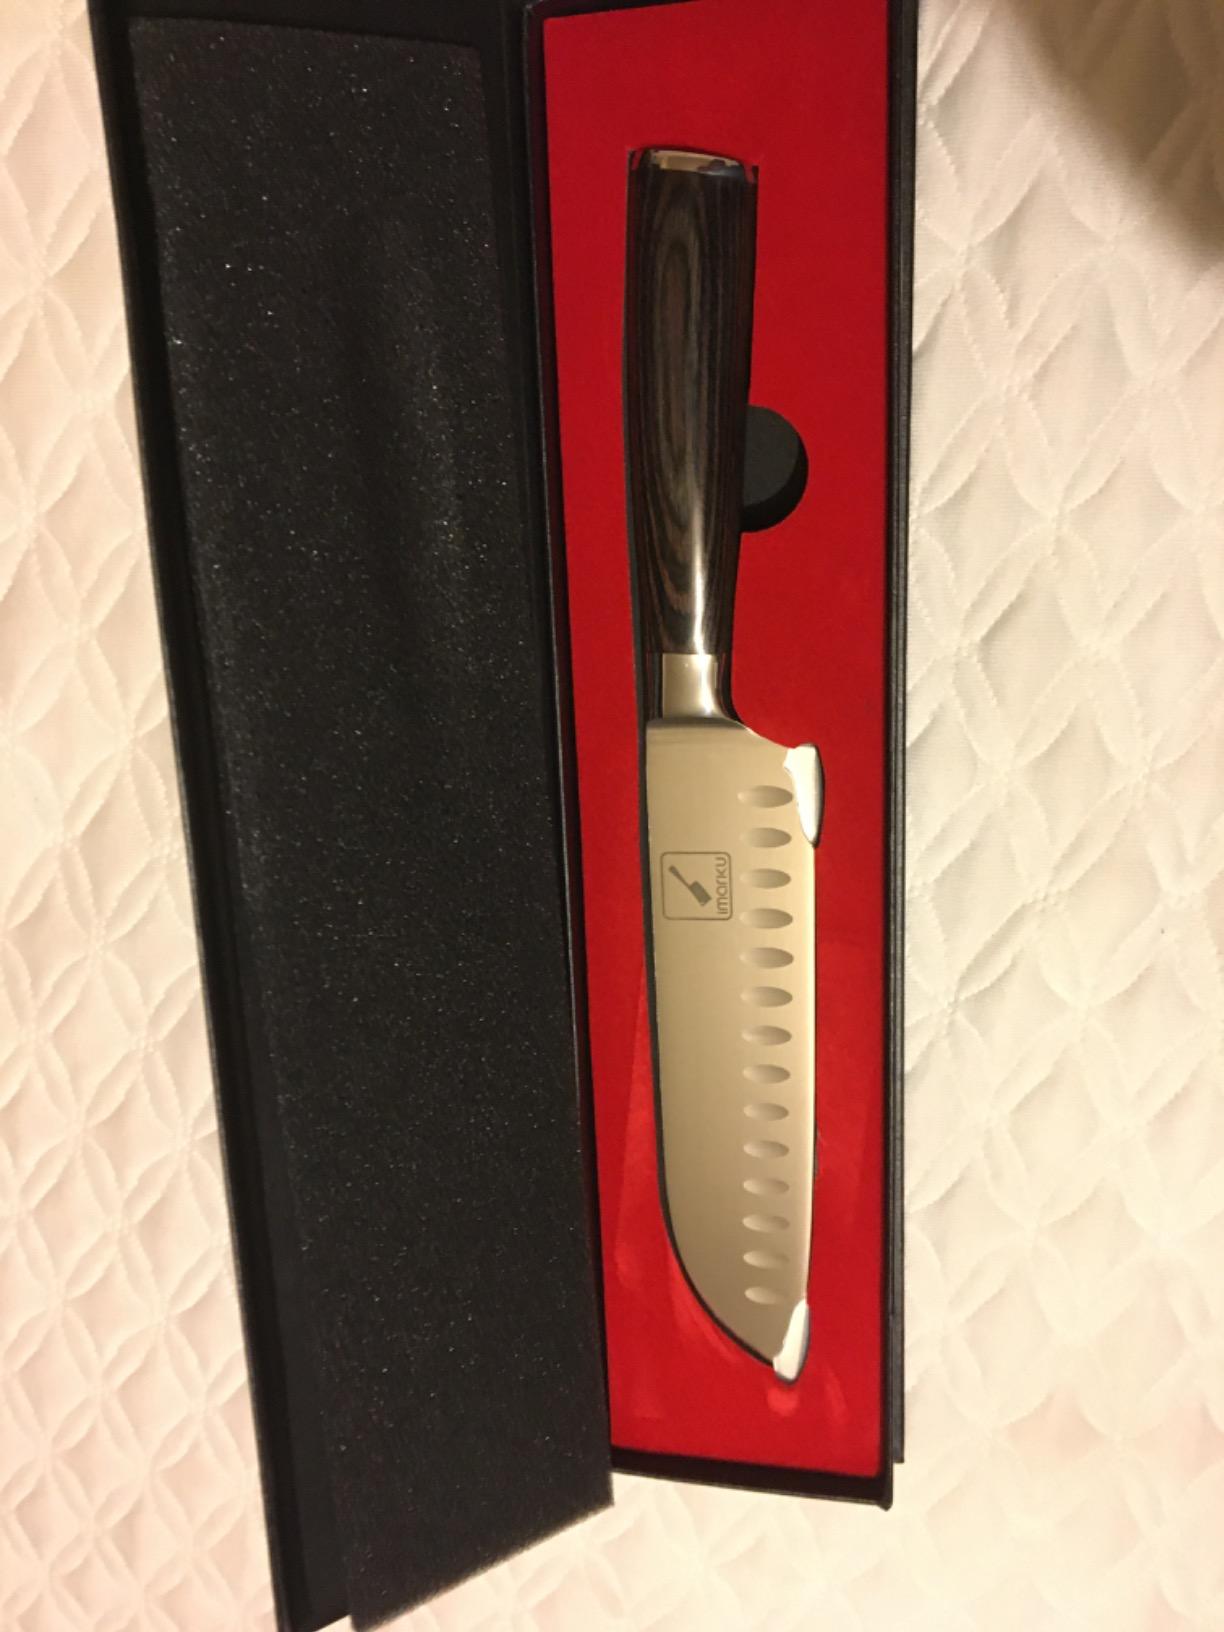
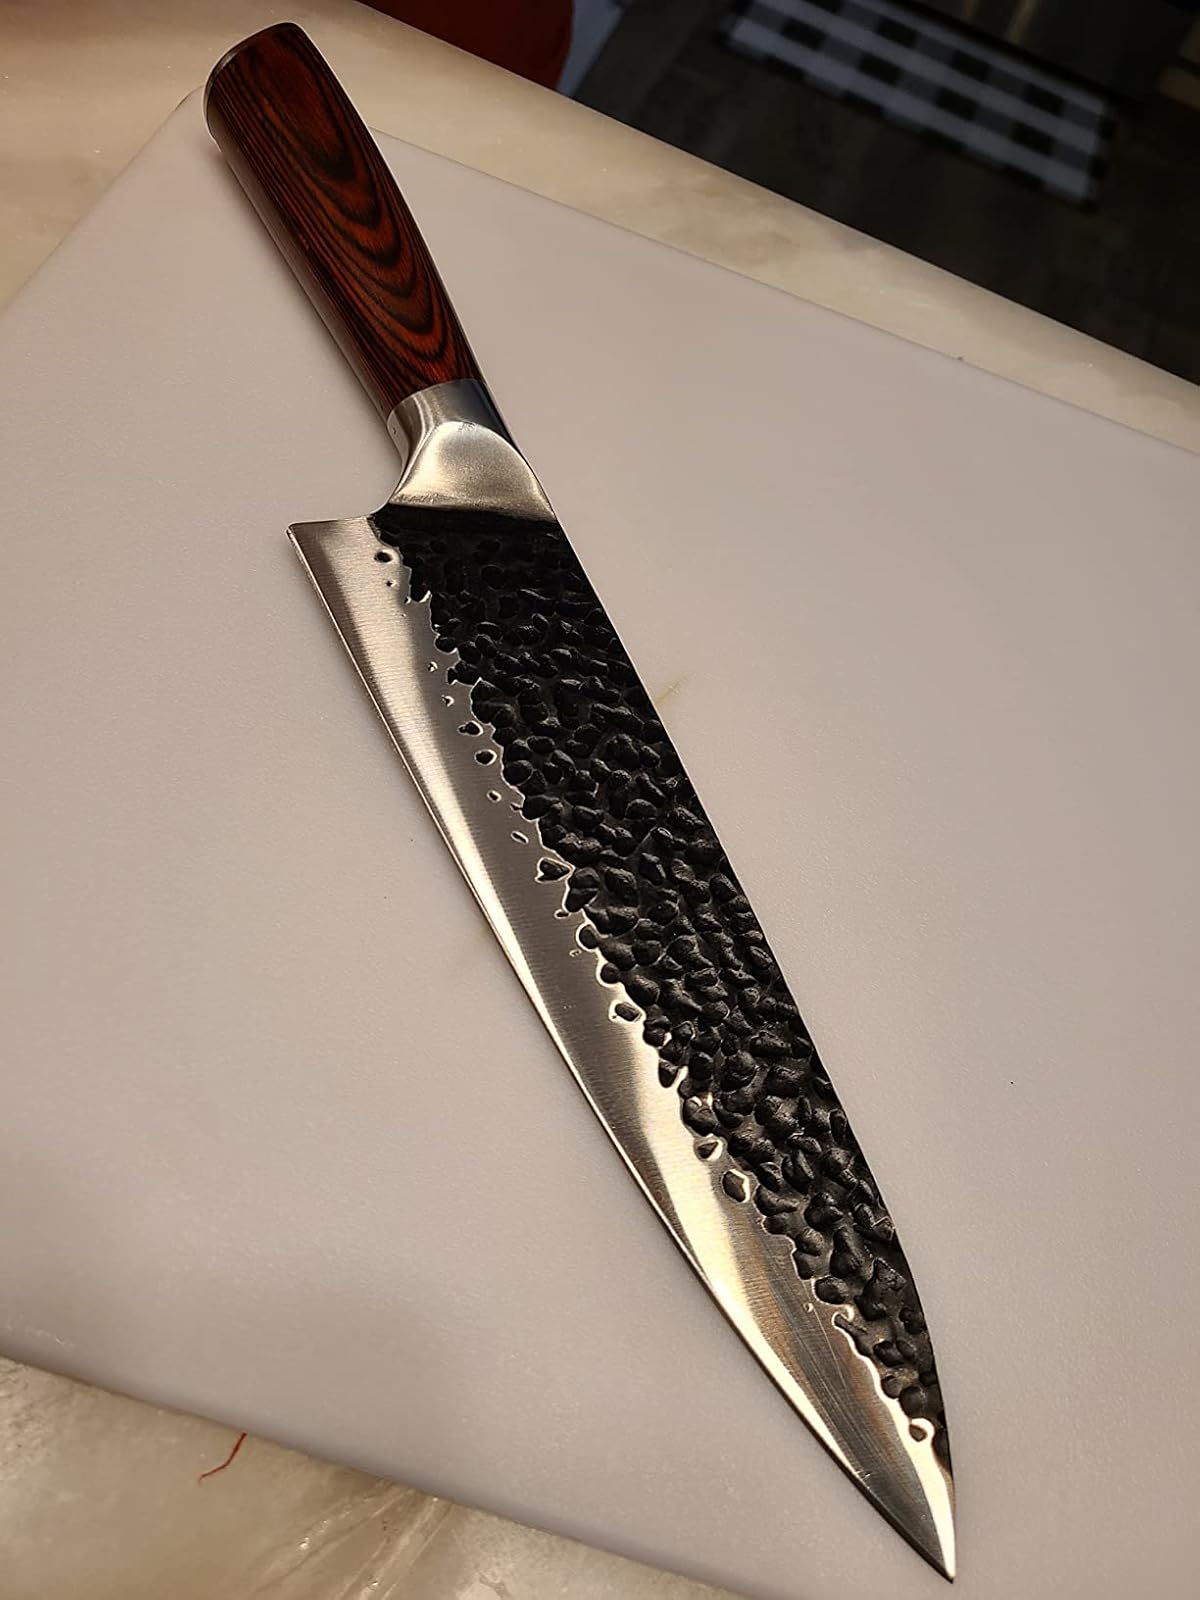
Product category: items_knife
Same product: no